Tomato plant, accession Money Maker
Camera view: horizontal (90 deg, fisheye); turntable rotation: 300 degrees
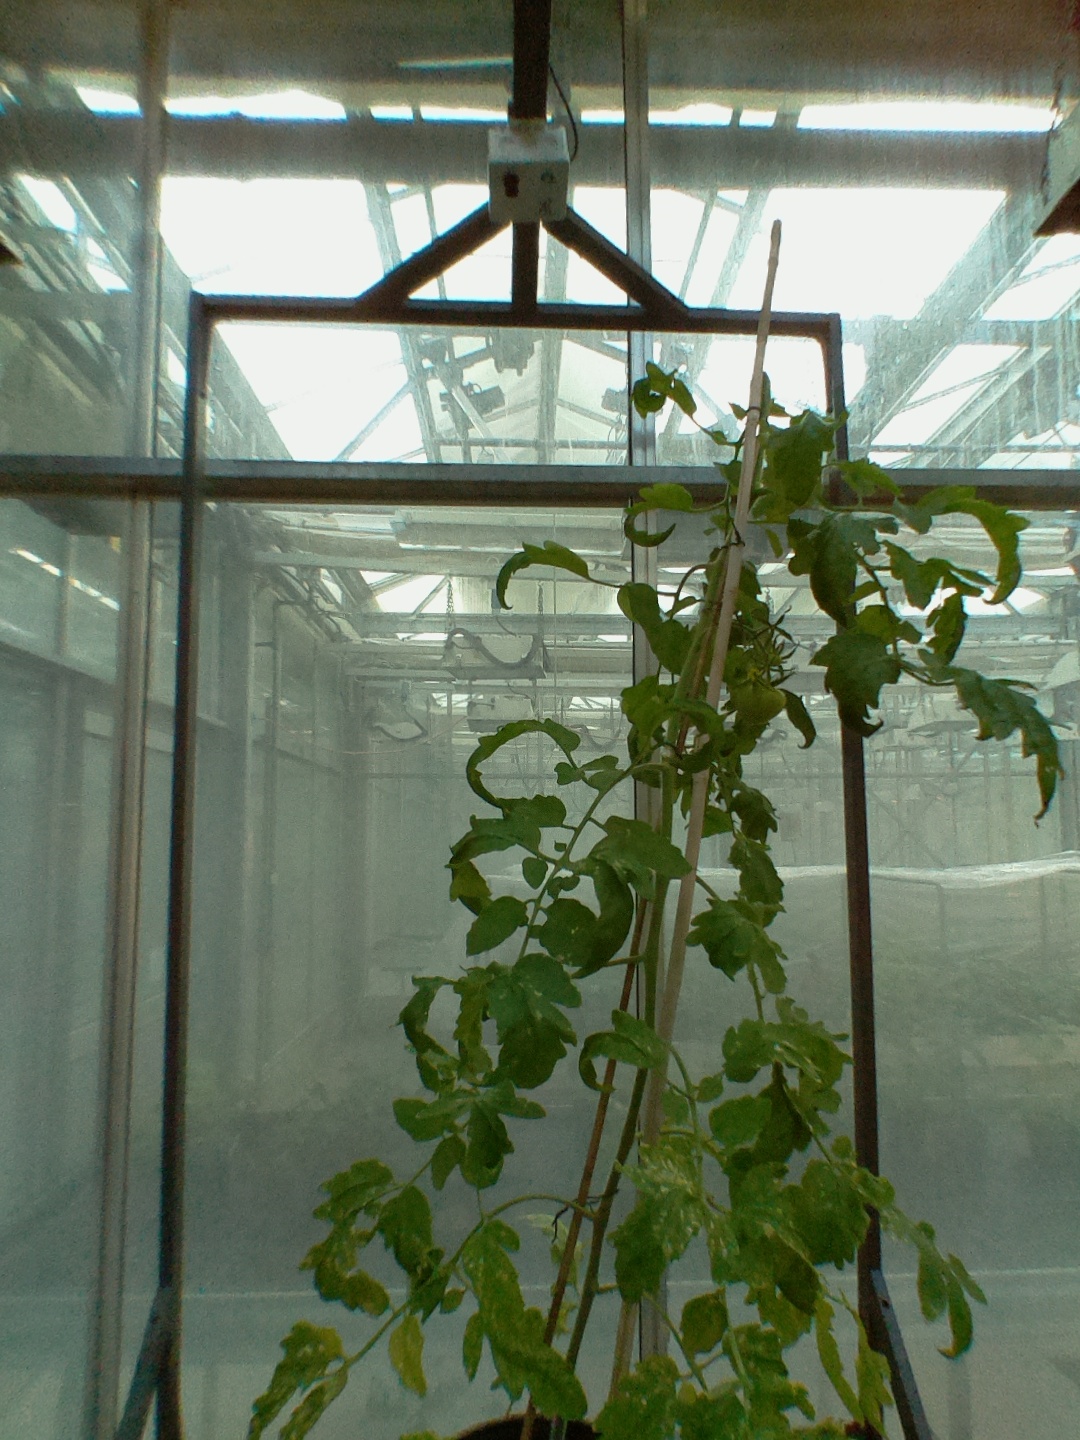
BBCH growth stage 75: 50%-60% of final fruit size